Muhallebi
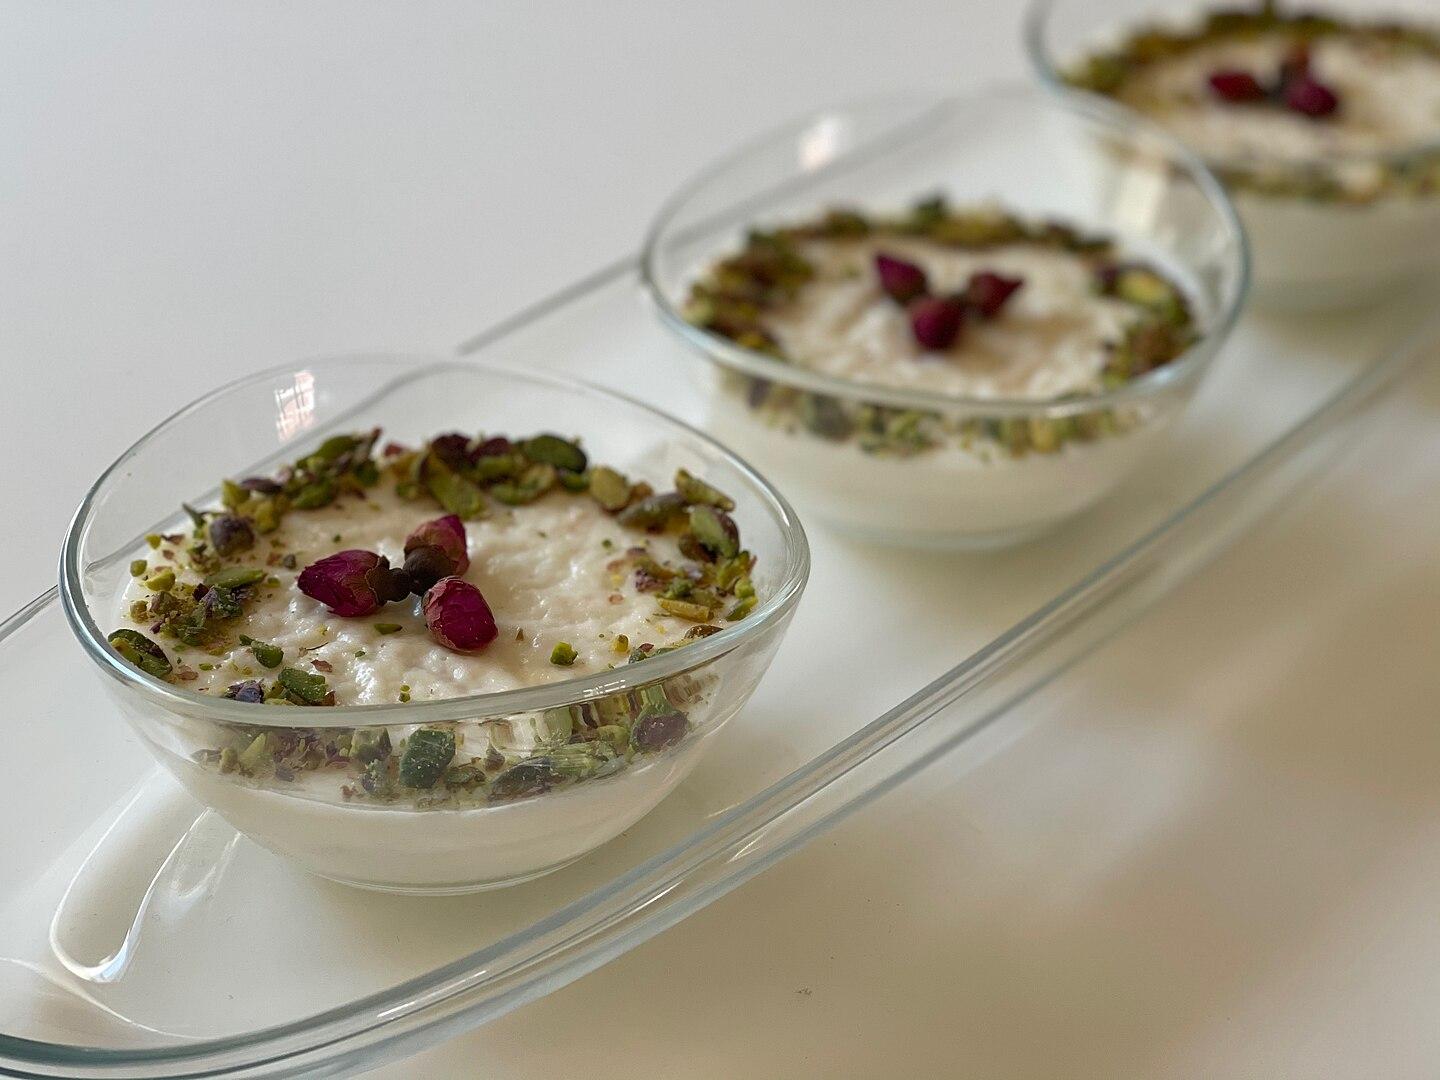
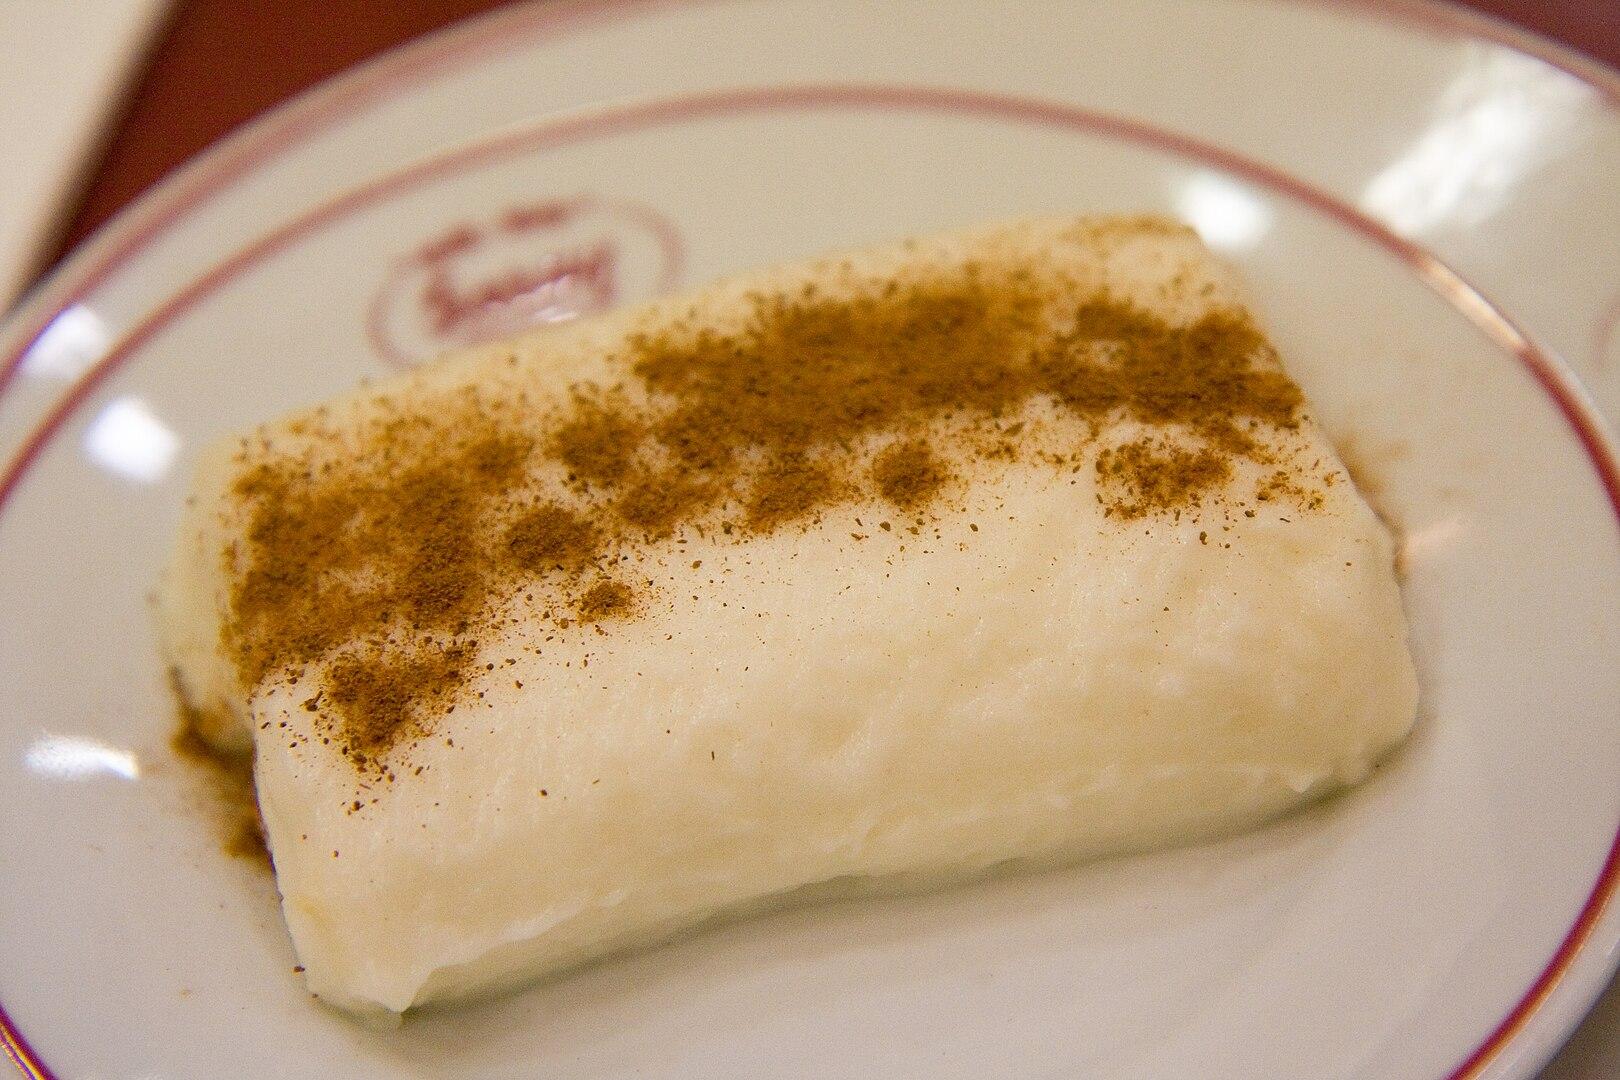
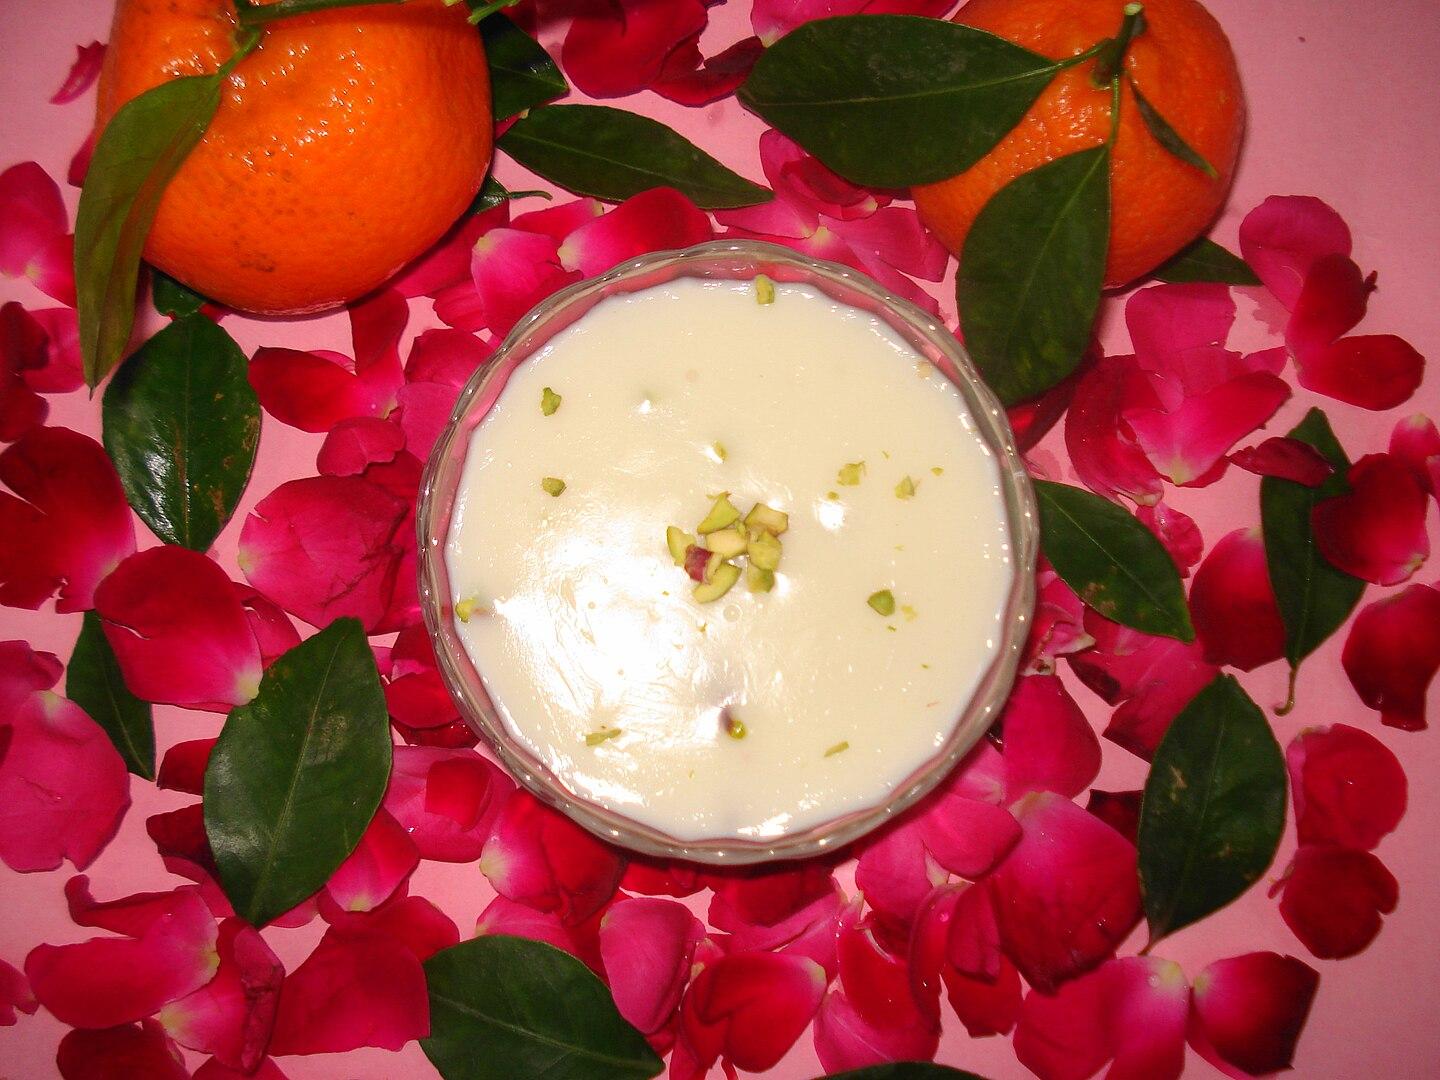
Also known as:
ar - Arabic: مهلبية
arz - Egyptian Arabic: مهلبيه
az - Azerbaijani: Muhallebi
bg - Bulgarian: Малеби
ca - Catalan: Muhallebi
ckb - Central Kurdish: محەللەبی
el - Greek: Μουχαλεμπί
fa - Persian: مهلبی
fr - French: Mouhallabié
he - Hebrew: מלבי
it - Italian: Muhallebi
ja - Japanese: ムハッレビ
jv - Javanese: Muhallebi
kk - Kazakh: Мухаллеби
ms - Malay: Muhallebi
nl - Dutch: Mouhallabié
pt - Portuguese: Malabi
ro - Romanian: Muhalebiu
ru - Russian: Мухаллеби
sq - Albanian: Mualebi
tr - Turkish: Muhallebi
uk - Ukrainian: Мухалебі
ur - Urdu: مہلبیہ
zh - Chinese: 穆哈列比
Category: rice (rice pudding)
Cuisine: Iranian
Associated cuisines: Iranian
Area: Iran
Countries: Iran
Region: Southern Asia, , , ,
The dish is a milk pudding commonly made with rice, sugar, milk and either rice flour, starch or semolina.